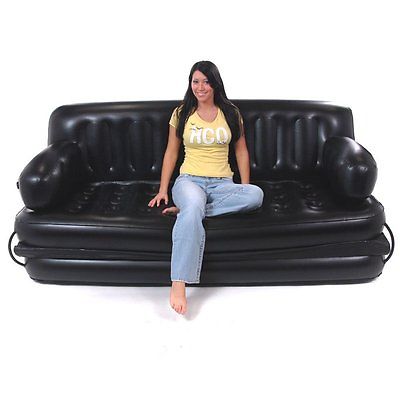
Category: sofa